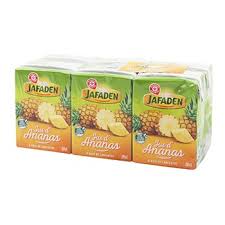
Waste category: cardboard